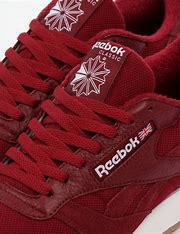
Brand: Reebok
Model: Classic Leather